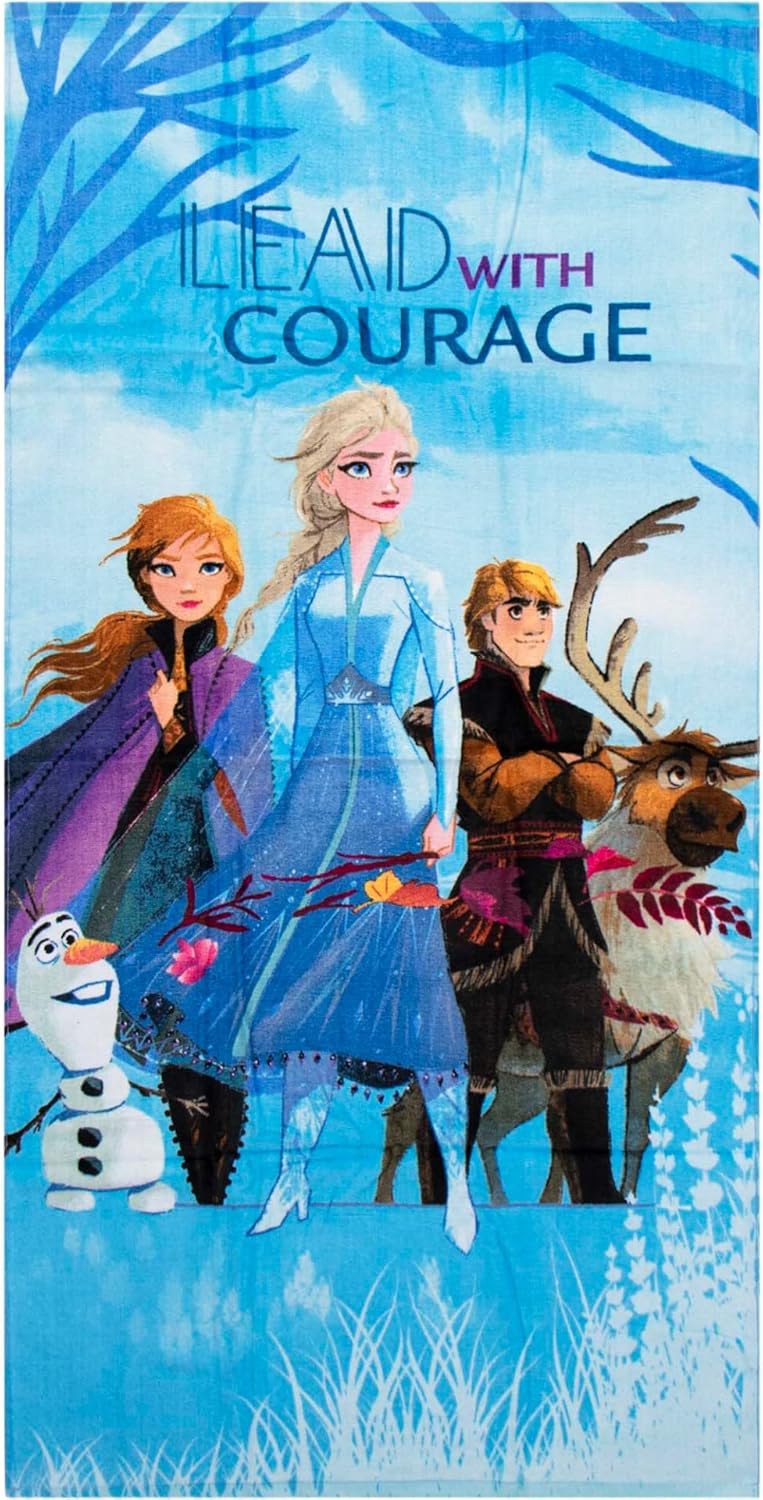
Disney Frozen 2 Anna and Elsa Kids Beach Towel
Category: Amazon Home
An official licensed Merchandise!
Features: An official licensed Merchandise! | 100% Cotton | Disney Frozen 2 Anna and Elsa Beach Towel | 70 x 140 CM | Limited Stock